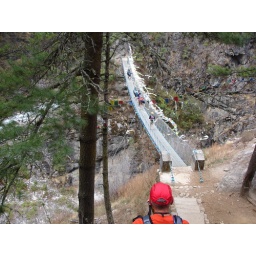
Can't see it well in the photo, but this bridge is suspended over 100 feet above the river below.